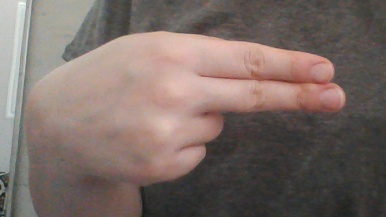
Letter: ain